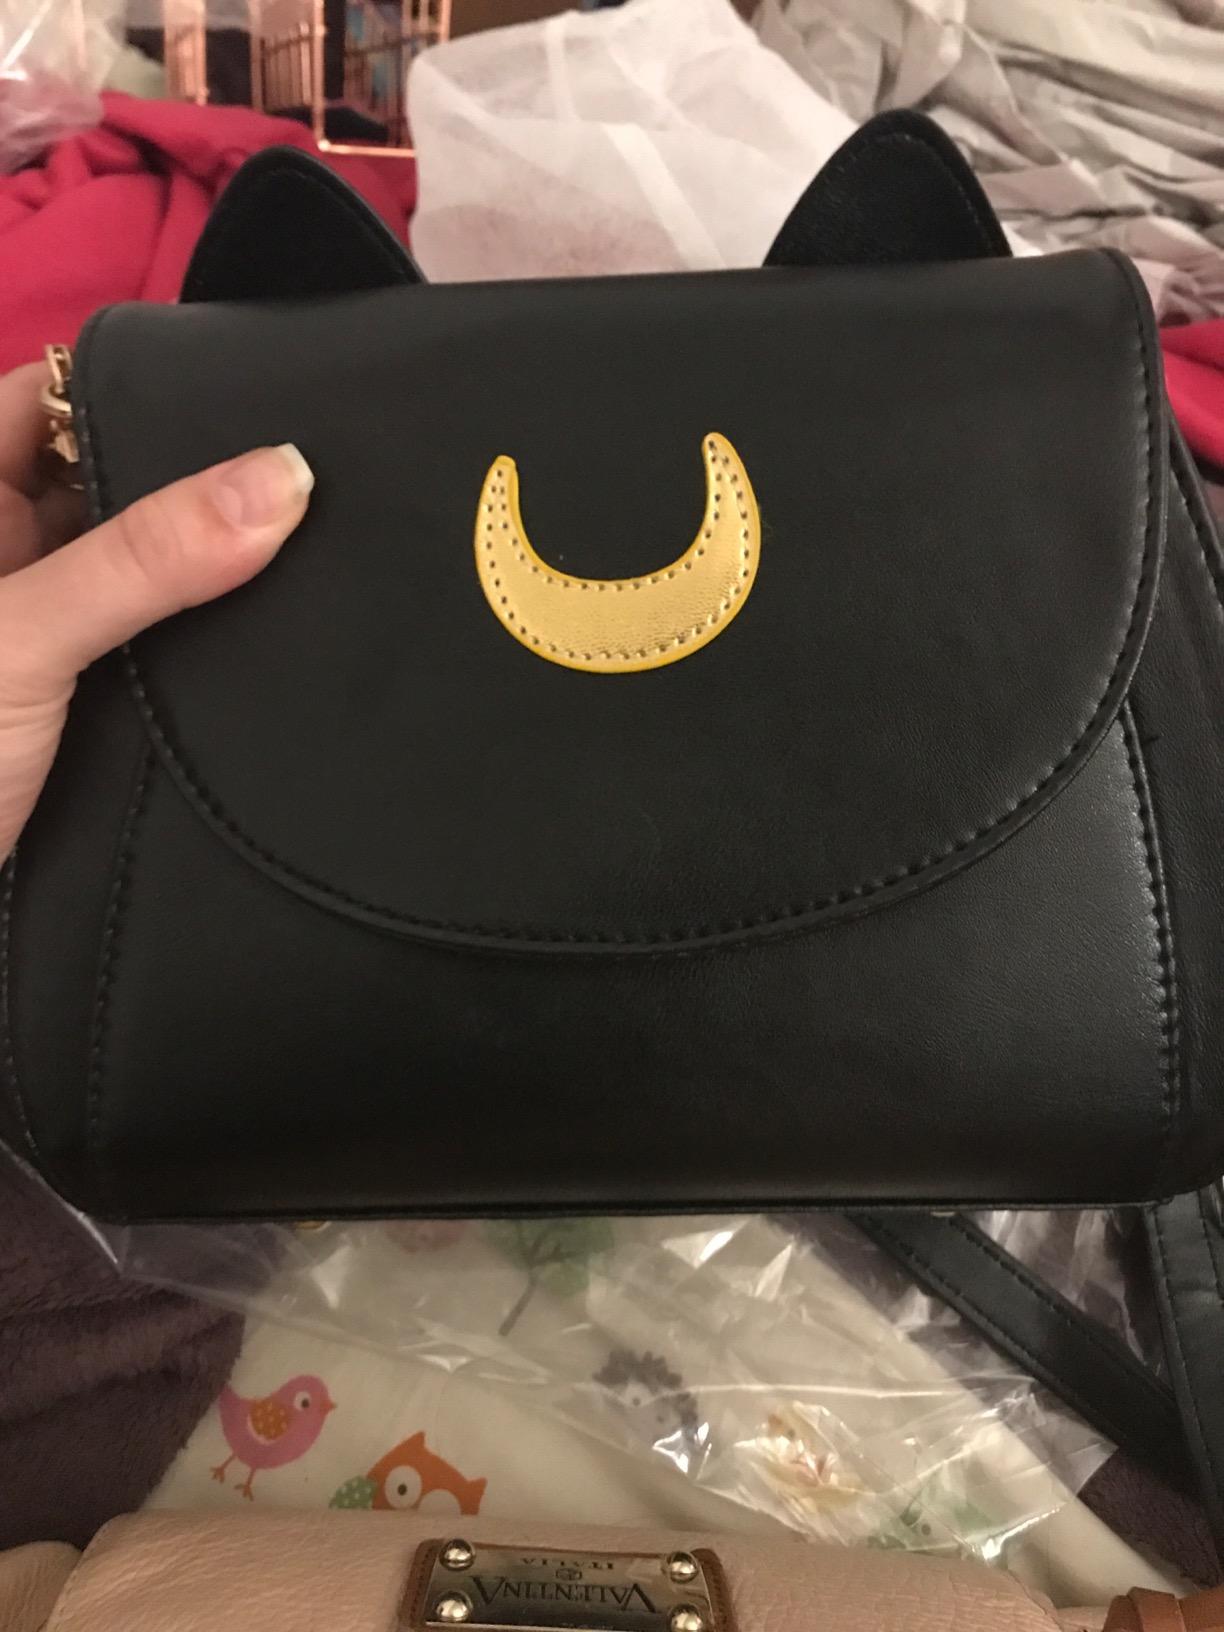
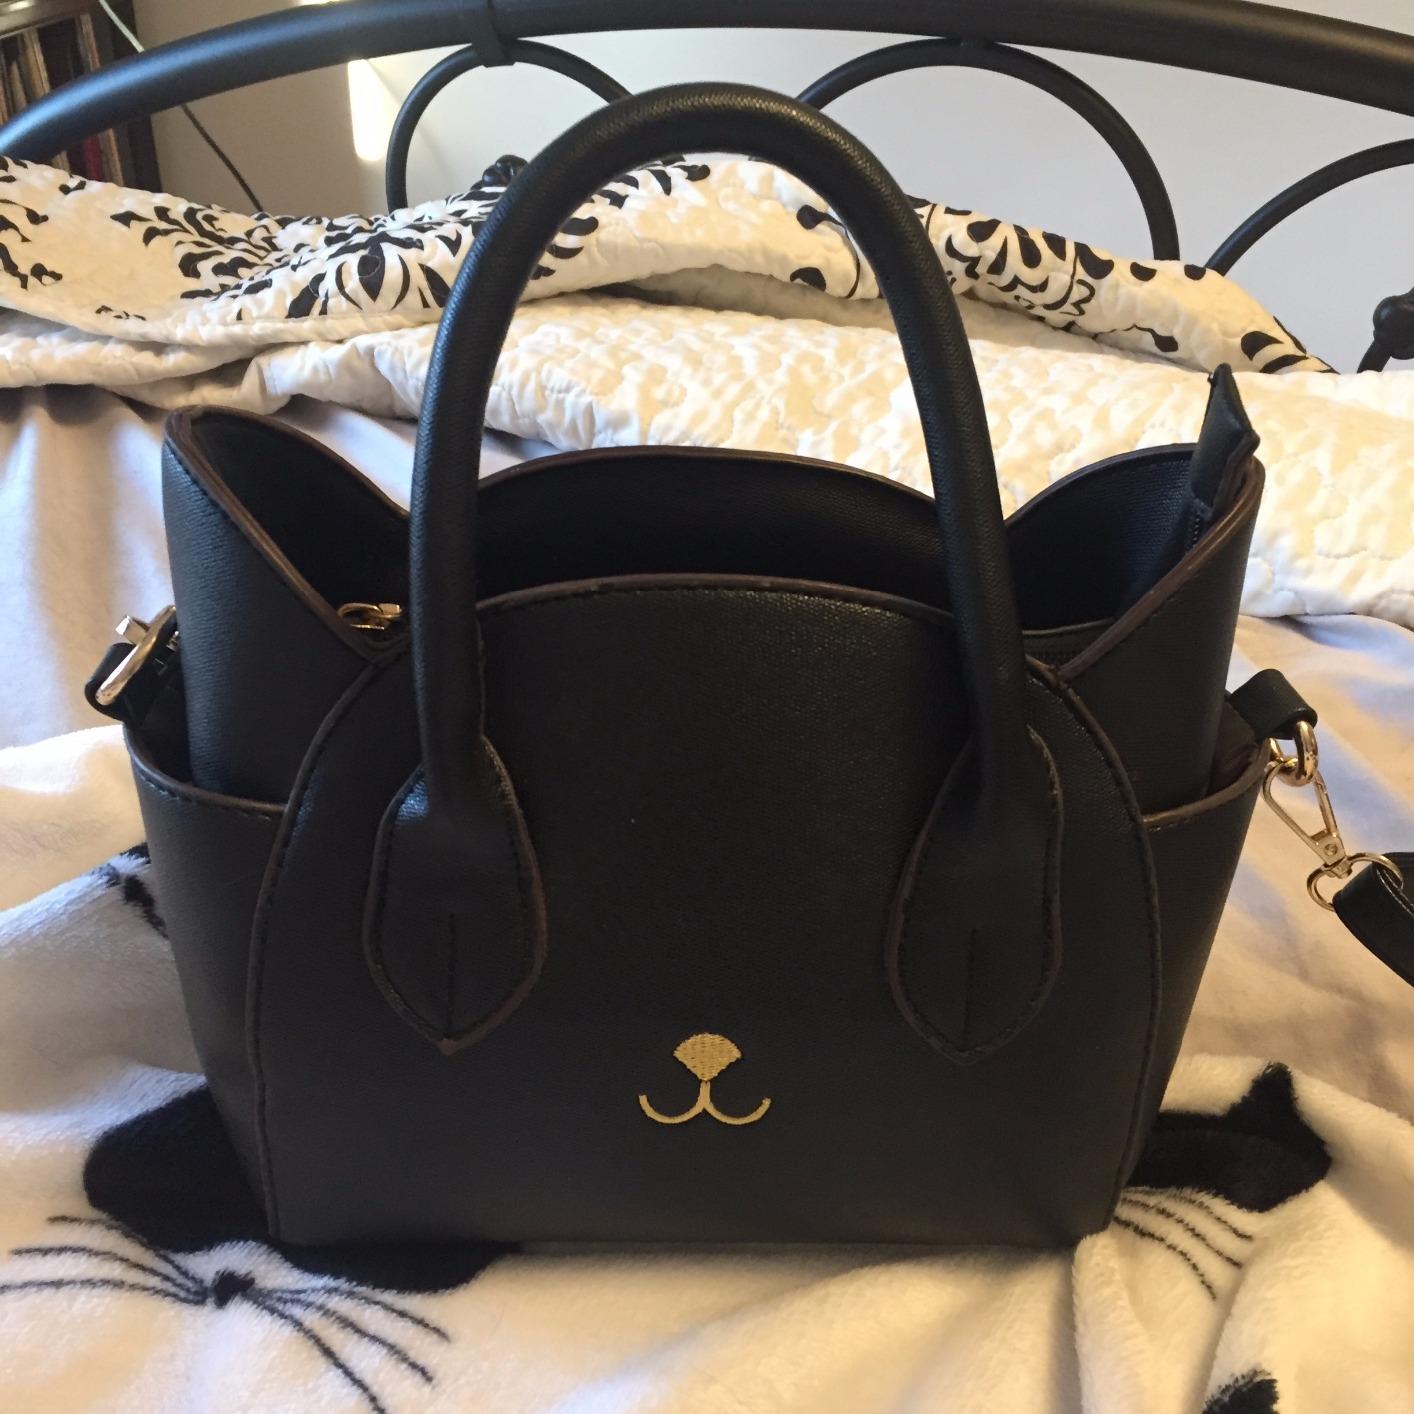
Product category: accessories_handbag
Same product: no